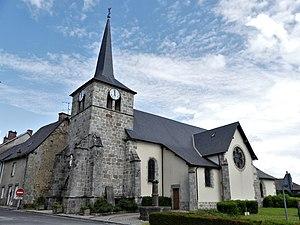
L'église de La Courtine, Creuse, France.
La Courtine est une commune française située dans le département de la Creuse, en région Nouvelle-Aquitaine.